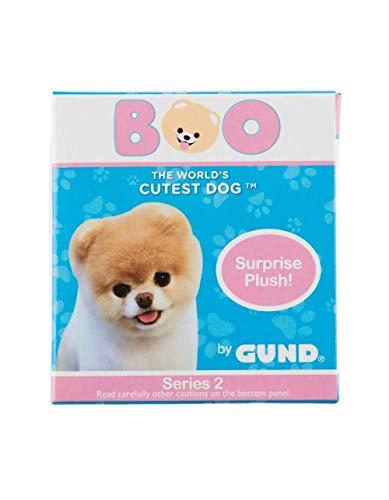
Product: GUND 4061287 World's Cutest Dog Boo Surprise Stuffed Animal Plush Blind Box Series #2: Animal Theme, Multicolor, 3"
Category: Toys & Games | Stuffed Animals & Plush Toys | Stuffed Animals & Teddy Bears
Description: Boo surprise blind box Series 2 collectible Keychain plush.
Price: $10.00
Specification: ProductDimensions:2.7x2.7x2.9inches|ItemWeight:0.48ounces|ShippingWeight:1.44ounces(Viewshippingratesandpolicies)|ASIN:B07F2MLCRD|Itemmodelnumber:4061287|Manufacturerrecommendedage:8yearsandup